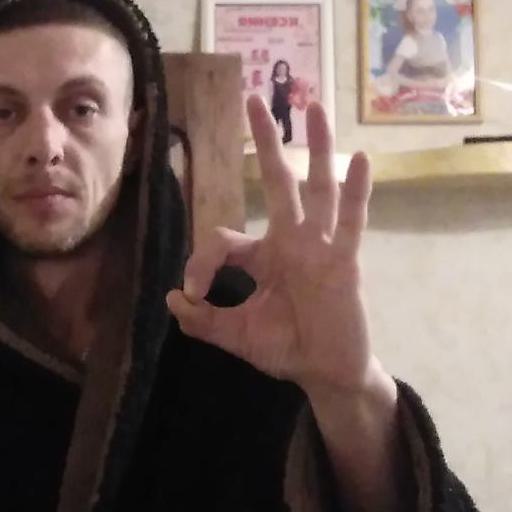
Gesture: ok